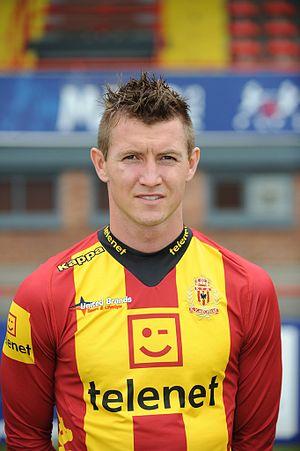
Mads Junker, né le 21 avril 1981 à Humlebæk, près de Copenhague, est un footballeur international danois qui évolue au poste d'attaquant.